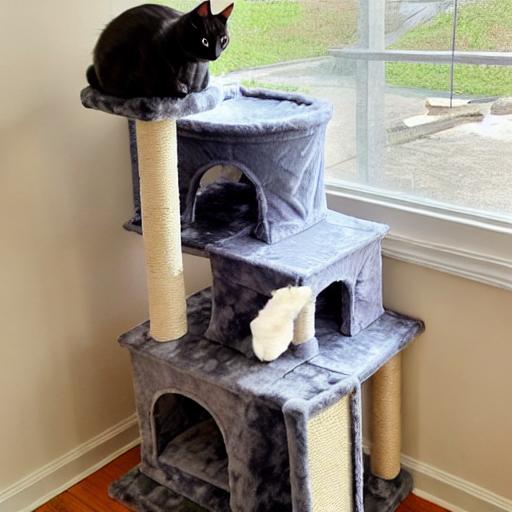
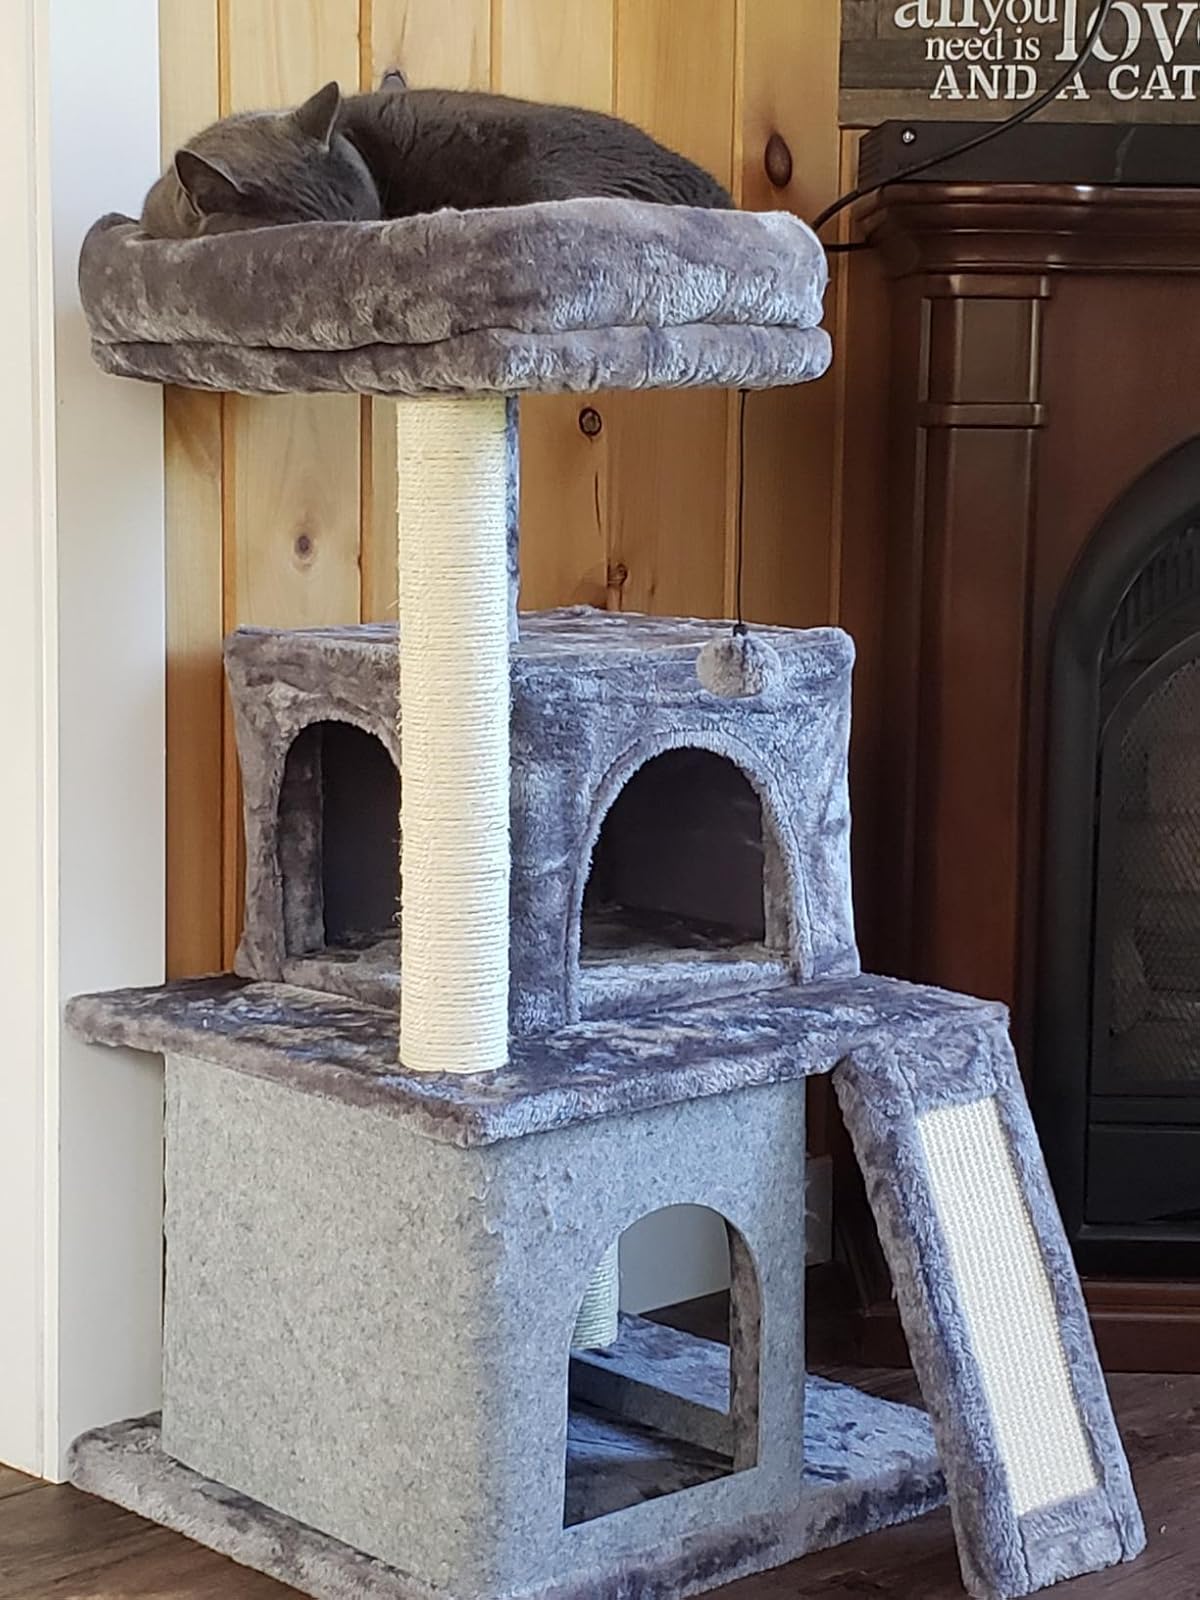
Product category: items_cat tree
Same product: no